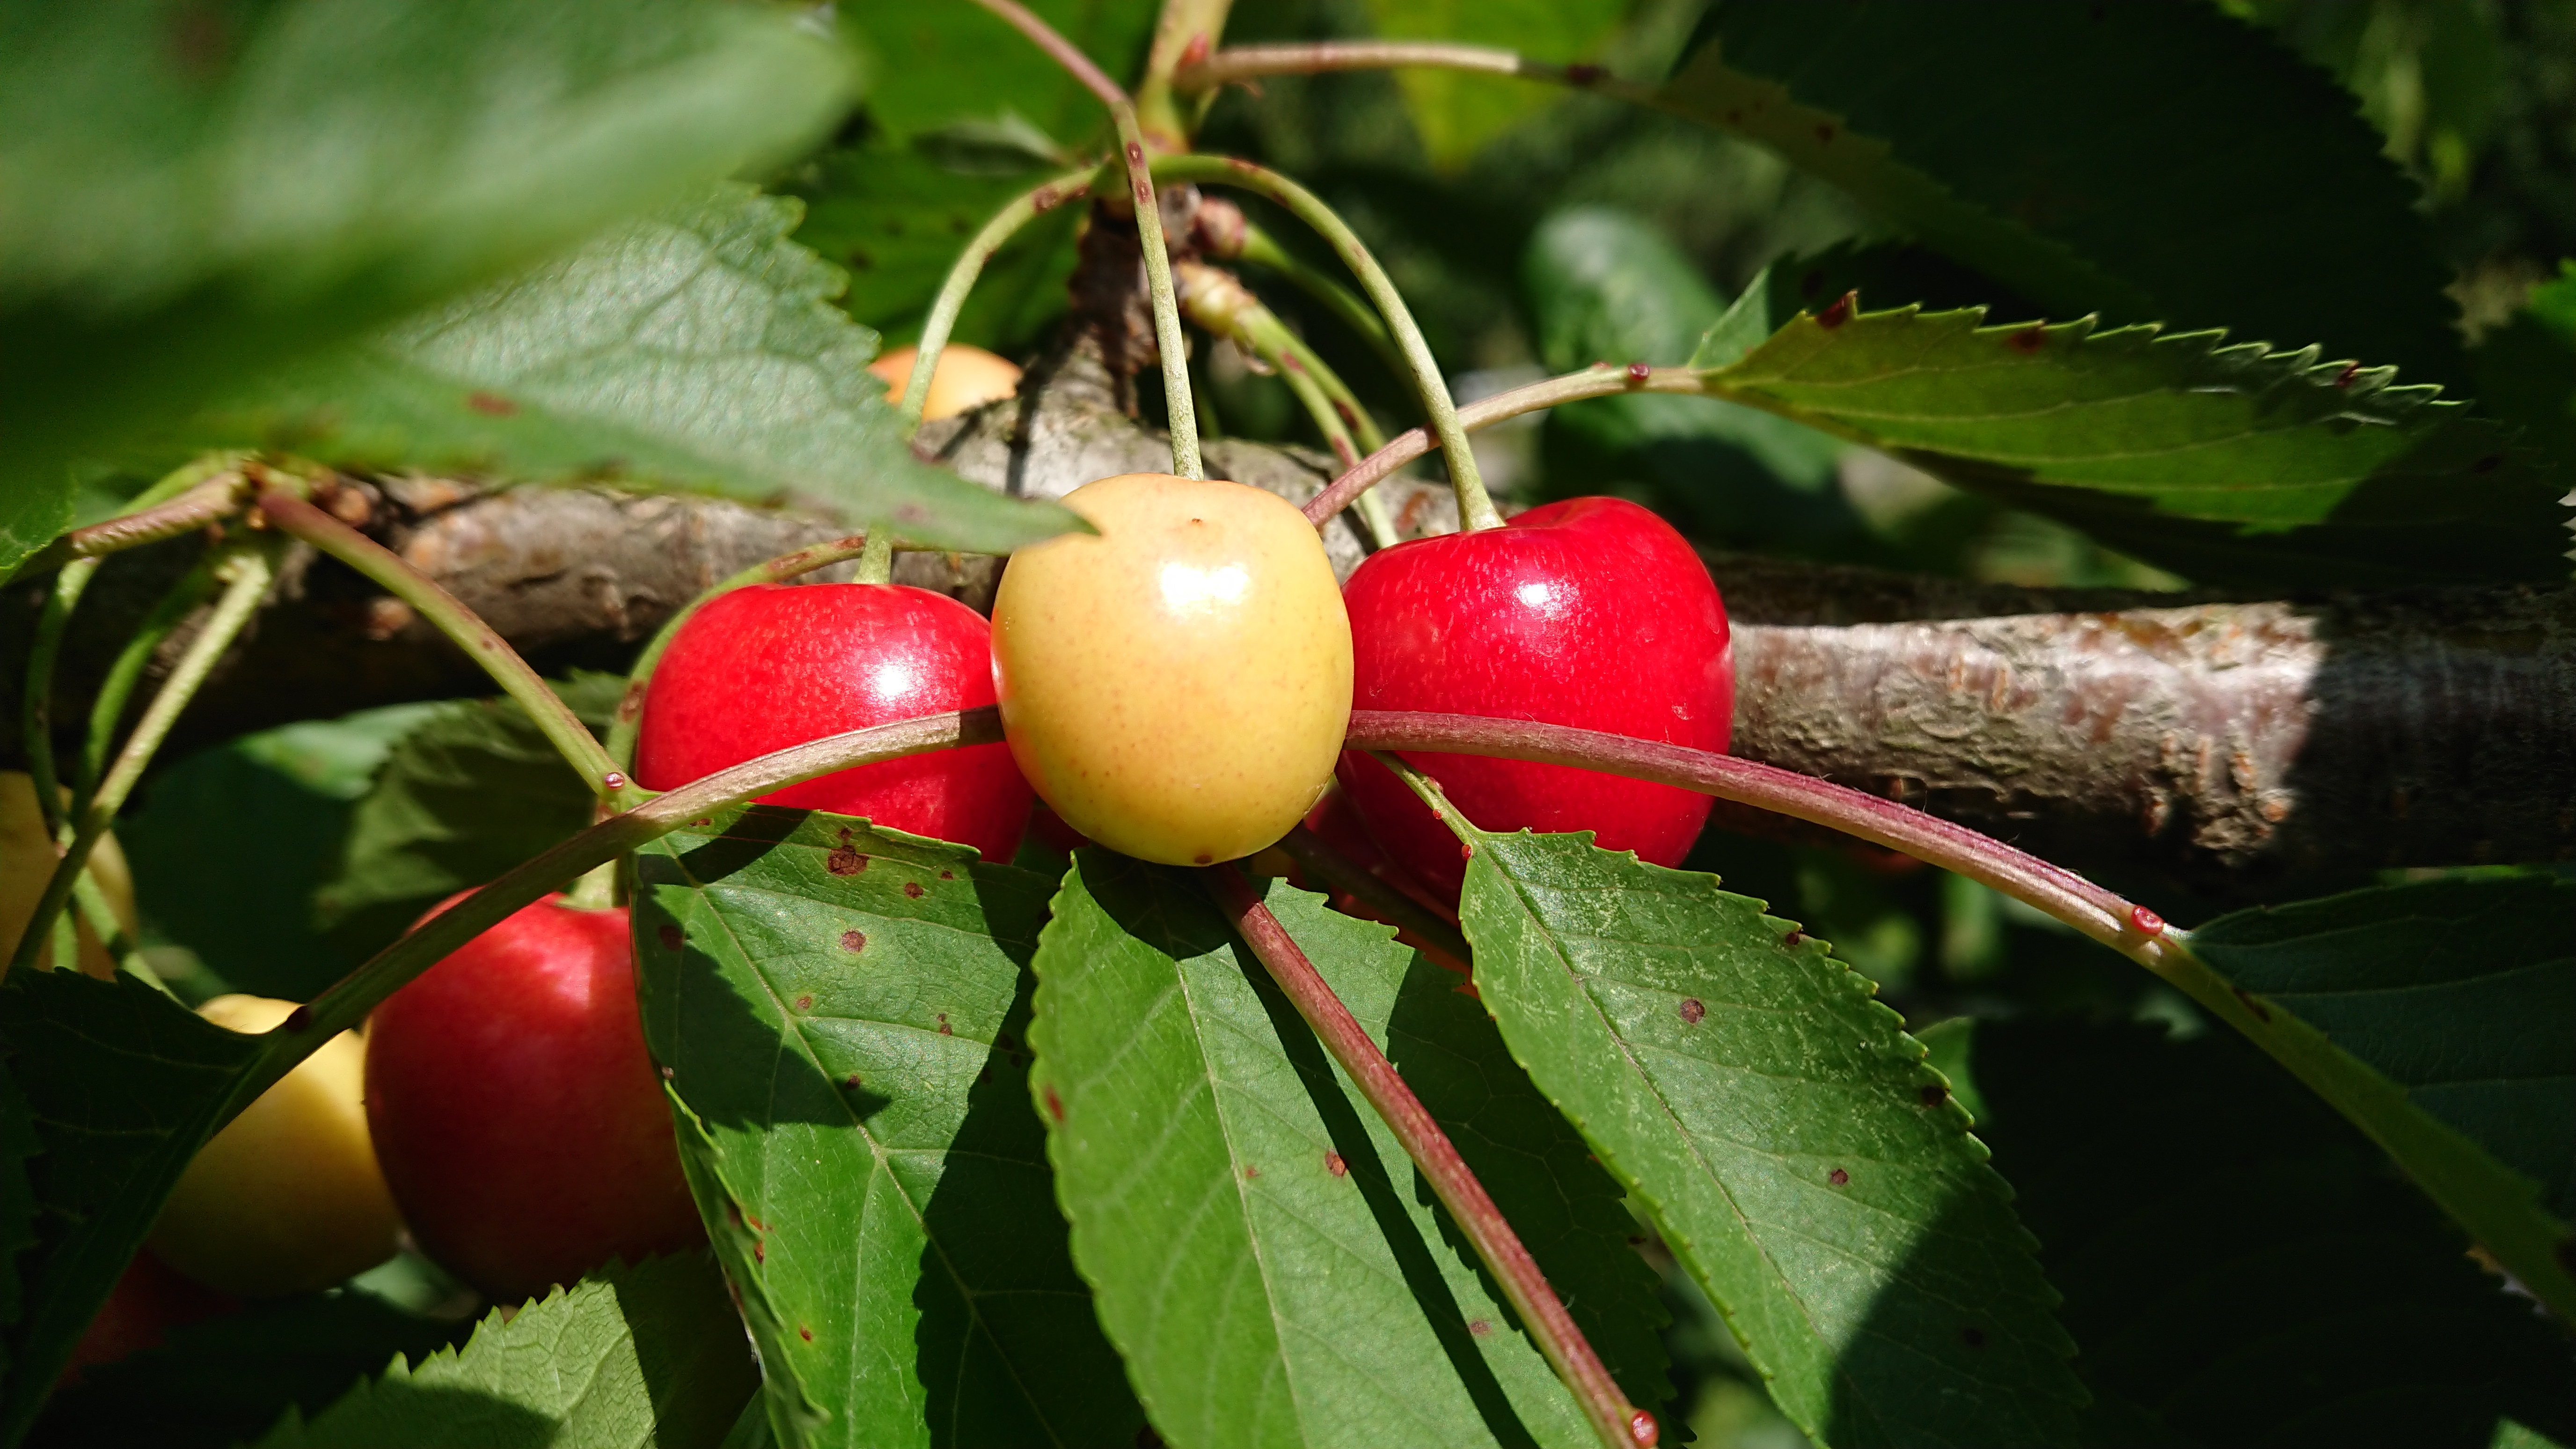
flower, flowering plant, plant, fruit, cherry, leaf, tree, fruit tree, woody plant, food, produce, acerola family, acerola, Dogwood family, lingonberry, shrub, arctostaphylos, rose family